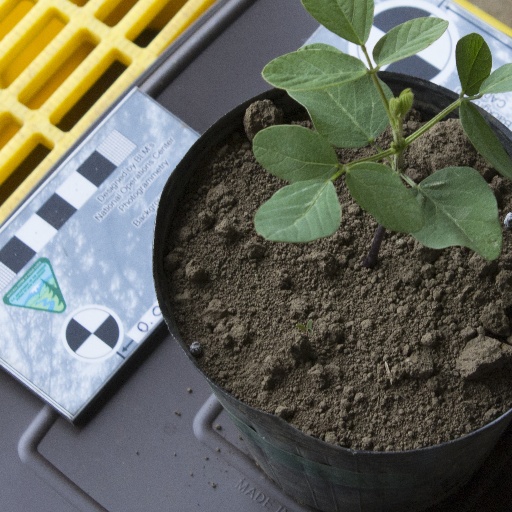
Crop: soybean